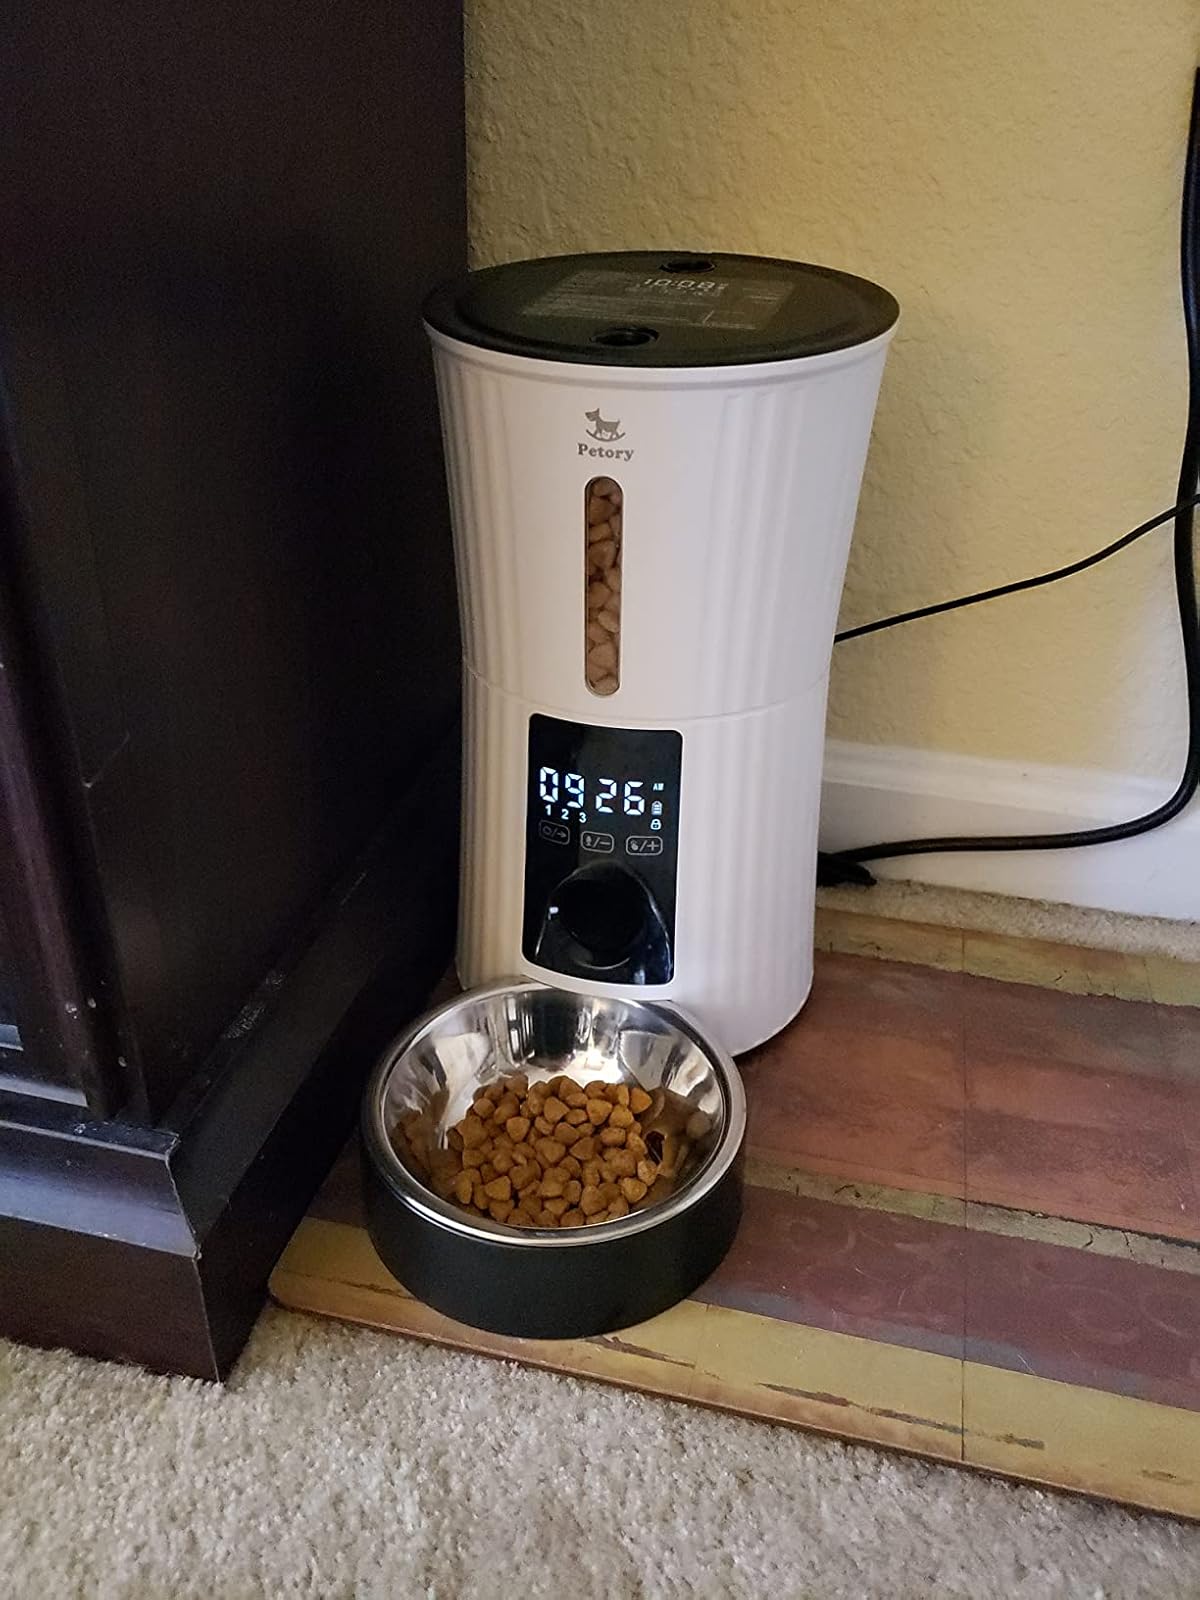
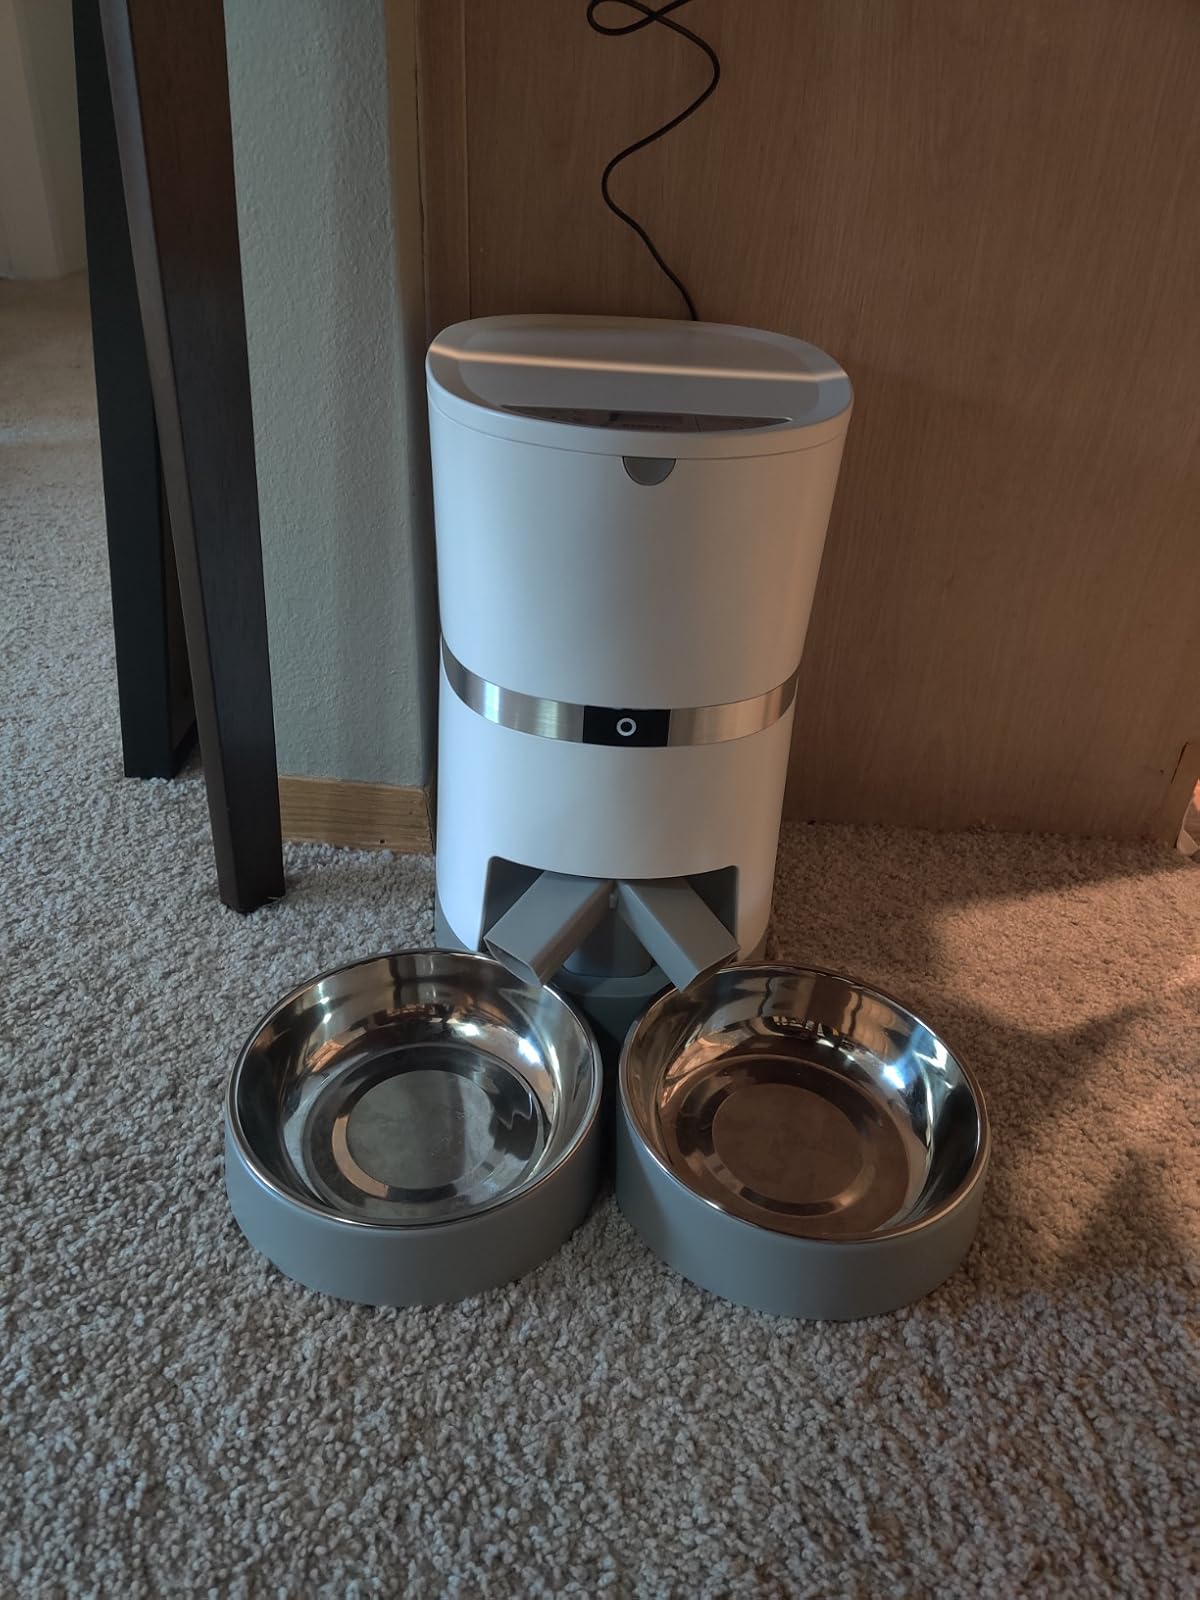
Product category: items_feeder
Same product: no